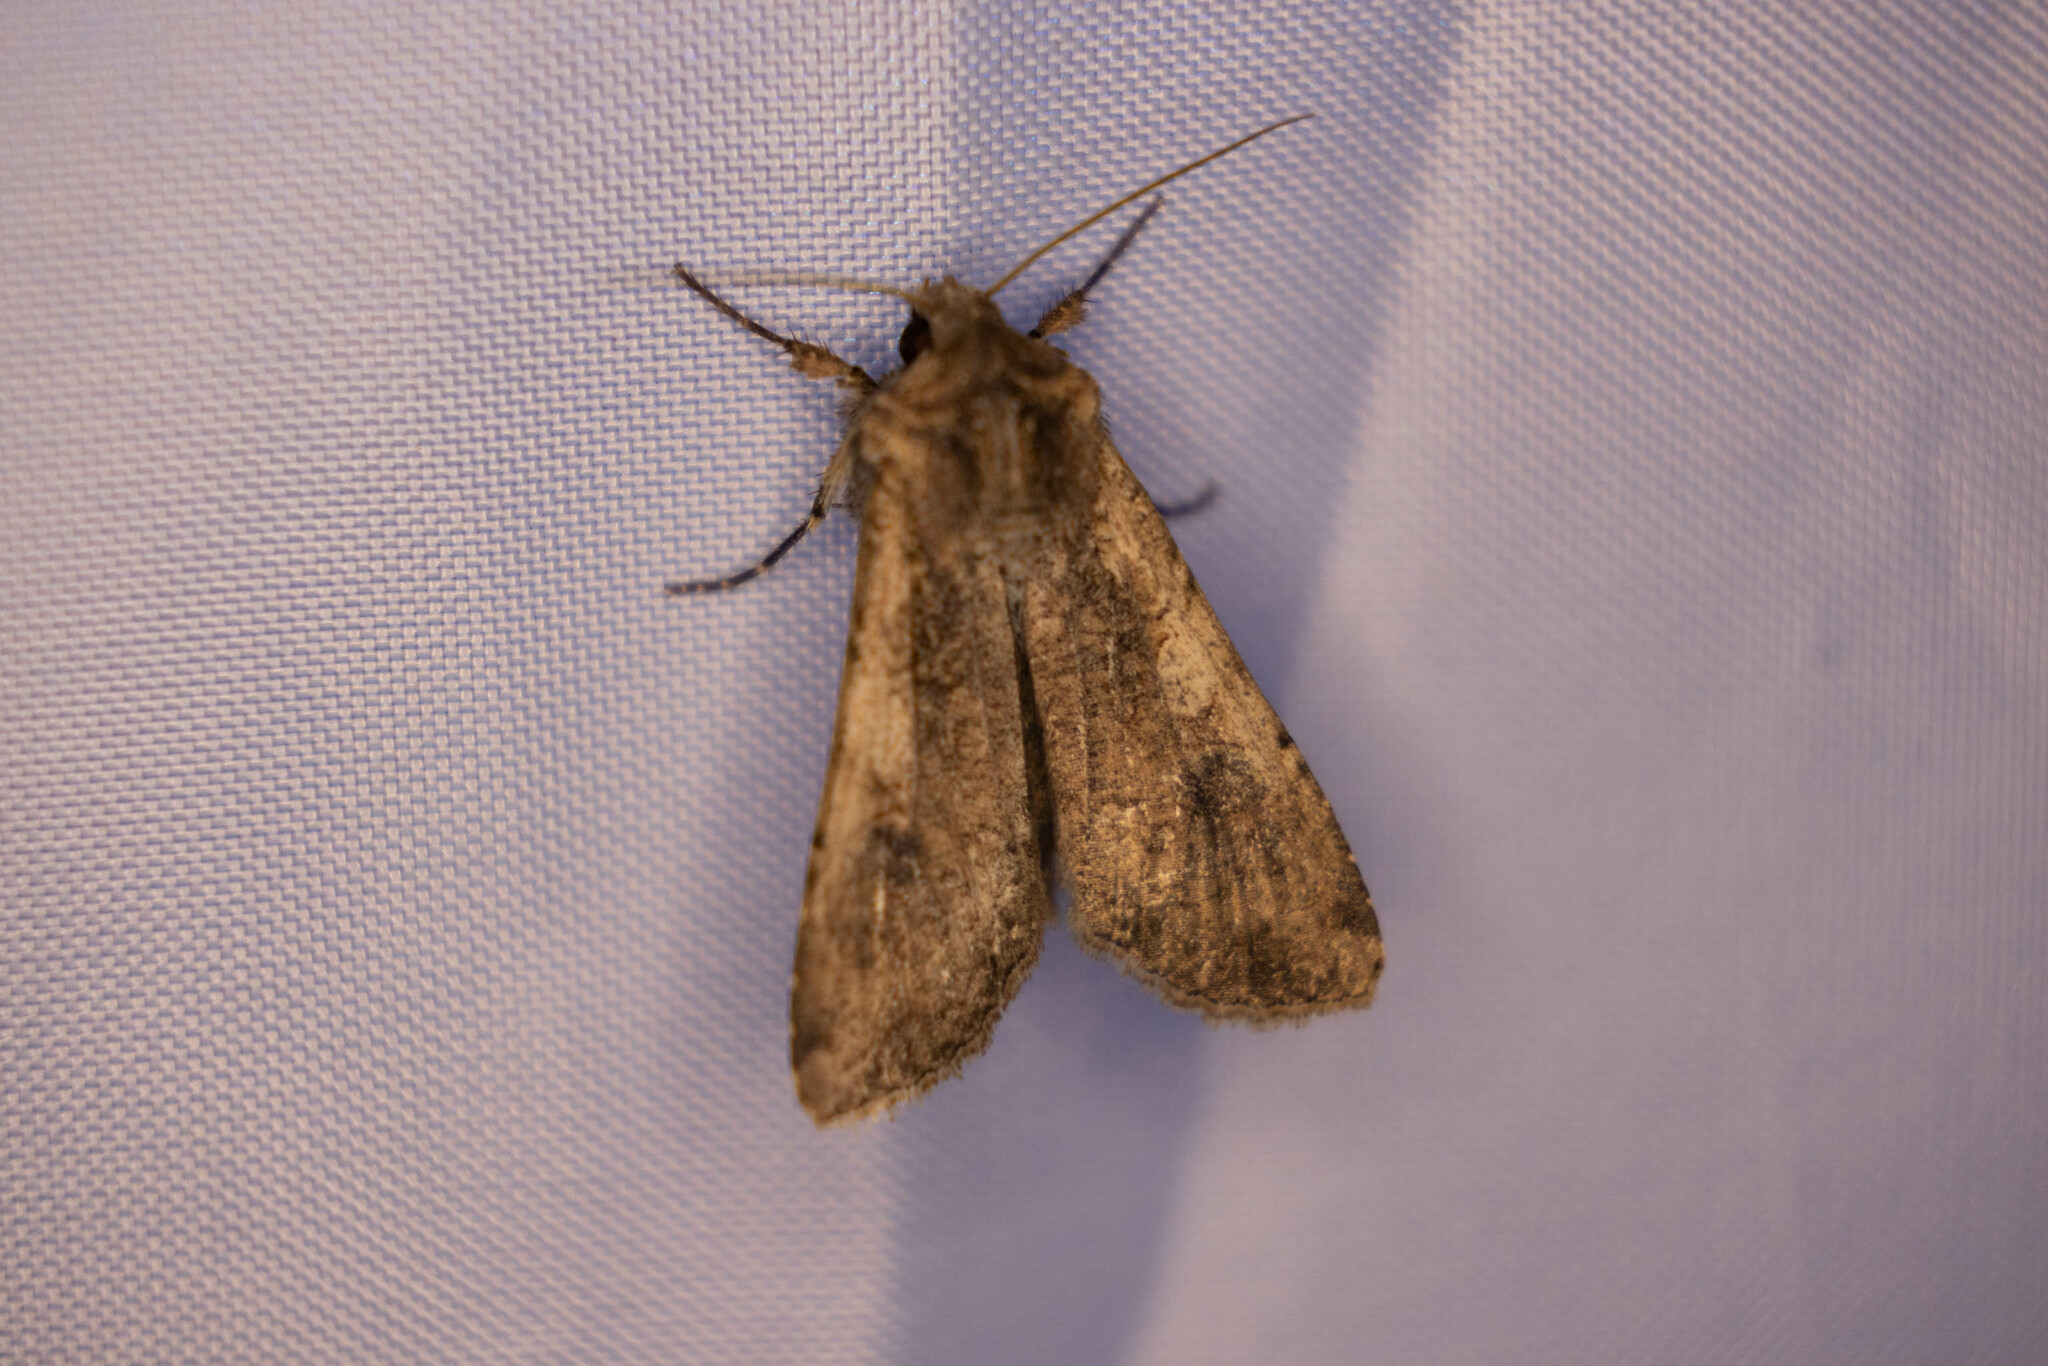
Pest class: cutworms